Proedros

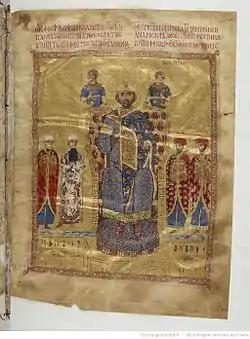
Emperor Nikephoros III flanked by his senior court dignitaries, all of them "proedroi", in a manuscript from the 1070s. From left: the "proedros" and "epi tou kanikleiou", the "prōtoproedros" and "prōtovestiarios" (a eunuch, since he is beardless), the emperor, the "proedros" and "dekanos", and the "proedros" and "megas primikērios".

Proedros ("president") was a senior Byzantine court and ecclesiastic title in the 10th to mid-12th centuries. The female form of the title is proedrissa (προέδρισσα).